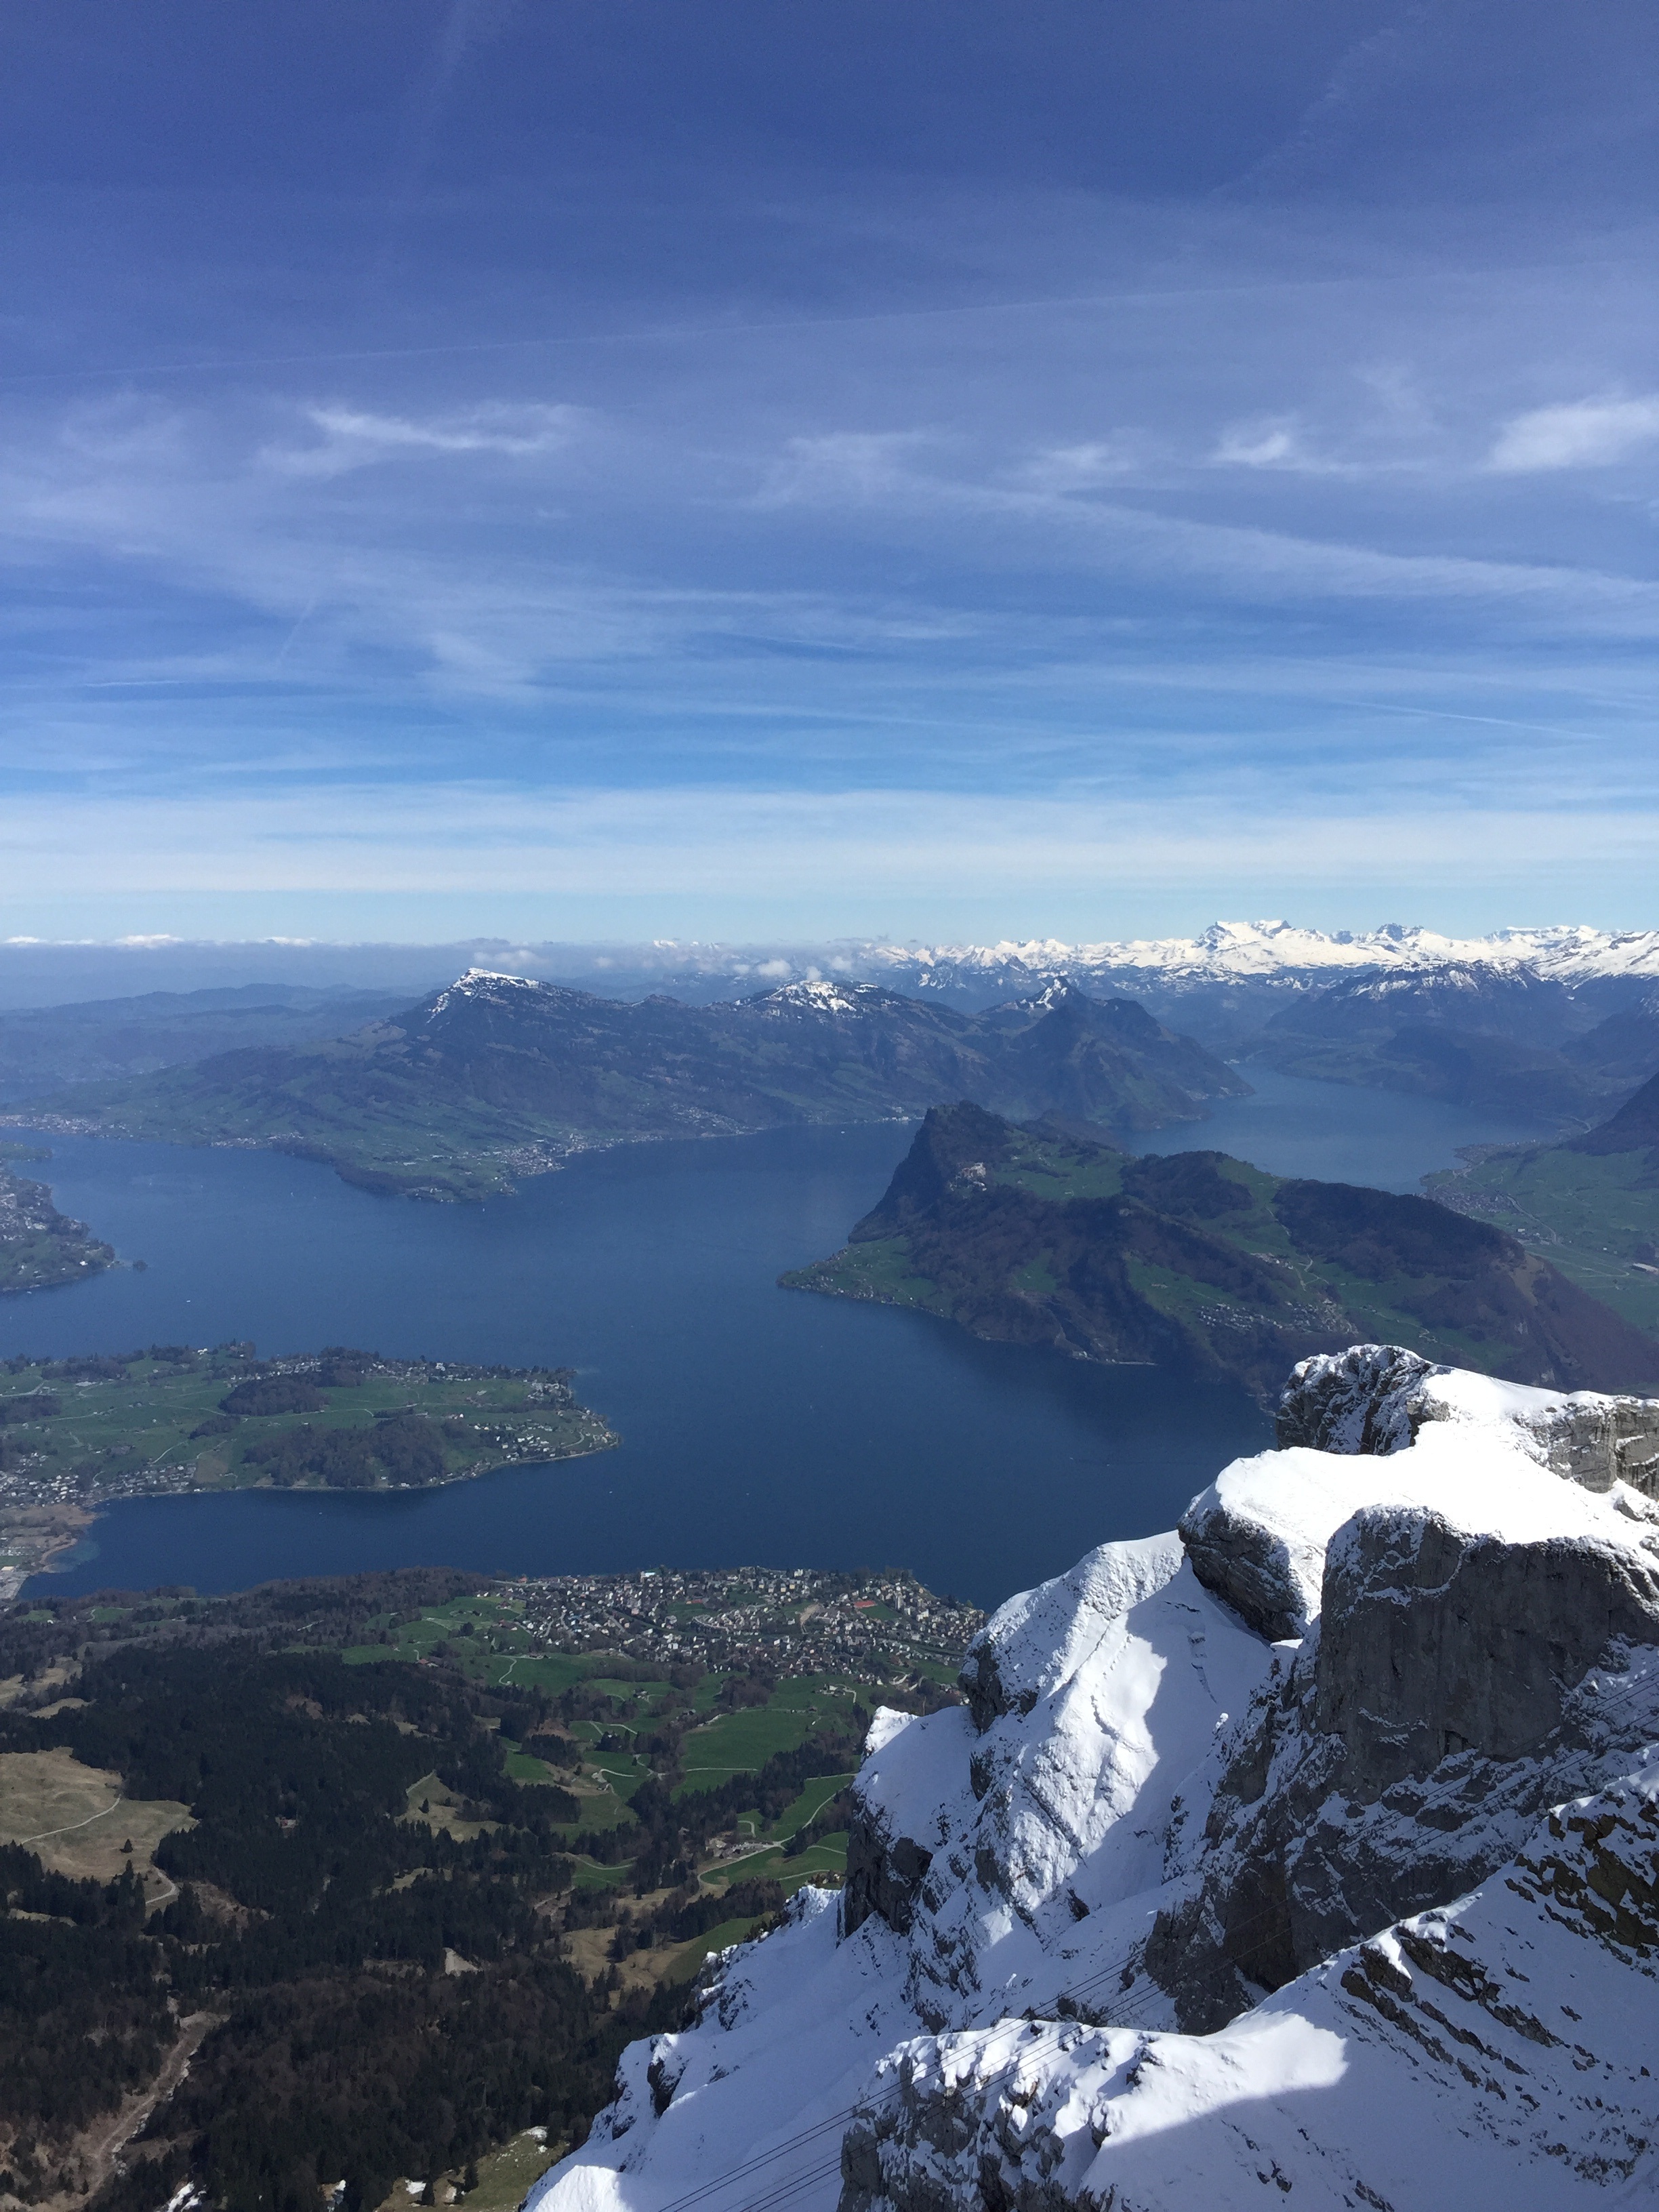
landscape, mountain, snow, cloud, adventure, mountain range, alpine, fjord, ridge, summit, alps, plateau, switzerland, fell, loch, swiss alps, landform, aerial photography, geographical feature, mountainous landforms, glacial landform